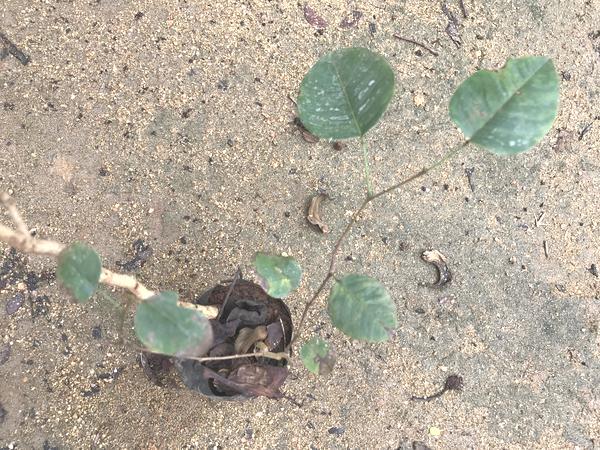
Plant: Raktachandini